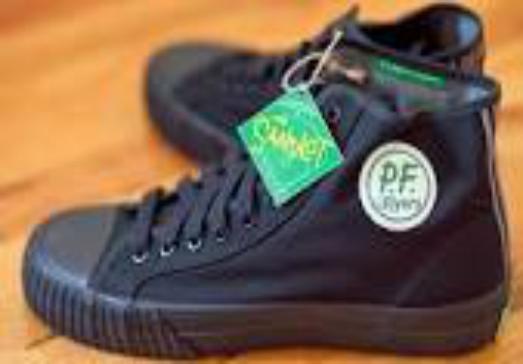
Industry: Clothes